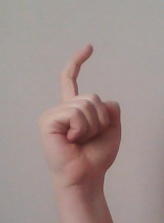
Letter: ra